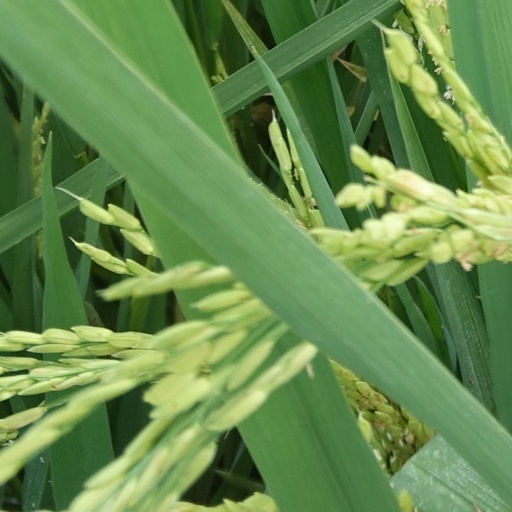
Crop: rice